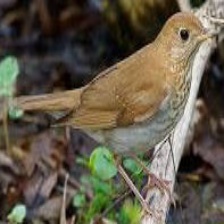
Species: VEERY
Scientific name: CATHARUS FUSCESCENS